Levani Botia

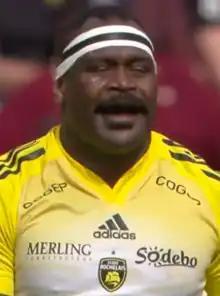
Botia playing for La Rochelle in 2023

Levani Botia (born 14 March 1989 in Naitasiri) is a Fijian rugby union footballer. Nicknamed "Demolition Man", he plays centre, flanker and wing for La Rochelle and his national team, Fiji.